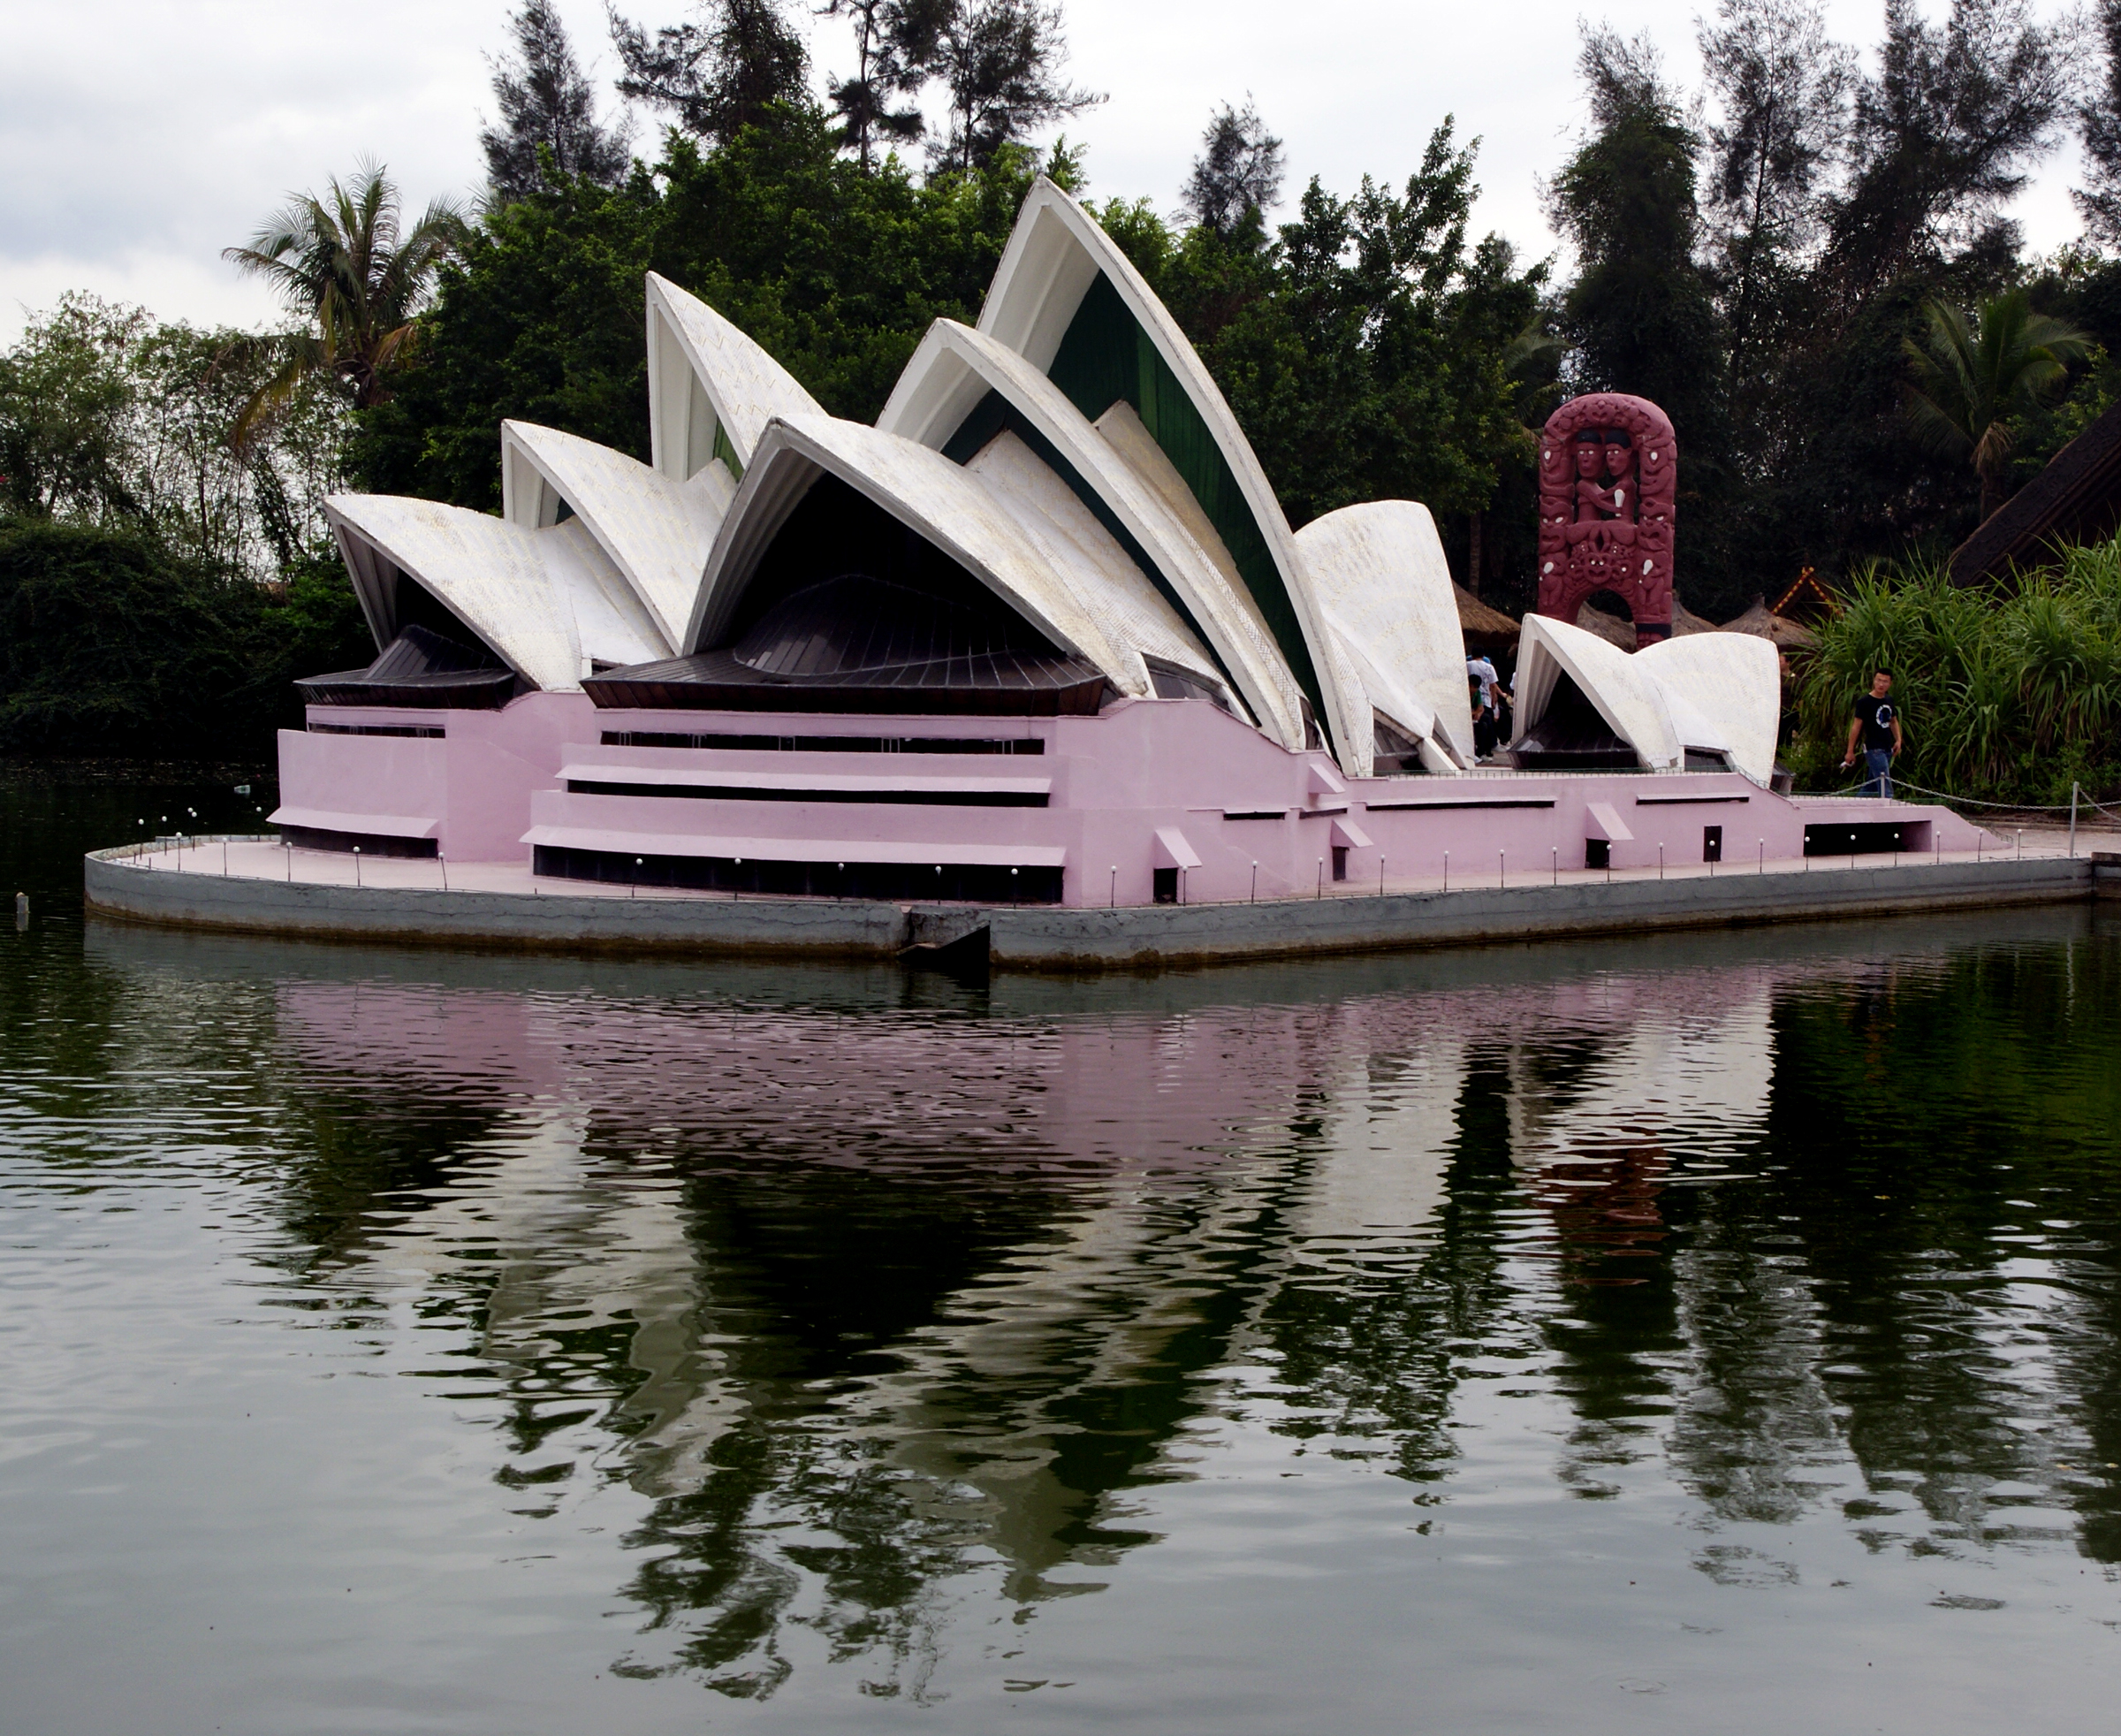
boat, street, city, chinese, vehicle, waterway, motorboat, publicdomain, boating, chine, china, operahousesydney, watercraft, awindowontheworld, themeparkschina, guangdong, baoan, shenzhen